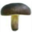
Label: mushroom